United Nations Security Council Resolution 1365

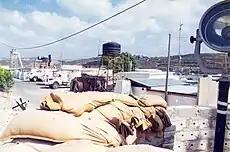
UNIFIL base

United Nations Security Council resolution 1365, adopted unanimously on 31 July 2001, after recalling previous resolutions on Israel and Lebanon, including resolutions 425 (1978), 426 (1978), 1310 (2000) and 1337 (2001), the Council decided to extend the mandate of the United Nations Interim Force in Lebanon (UNIFIL) for a further six months until 31 January 2002.